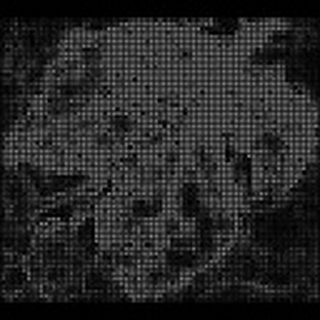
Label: cotton_bacterial_blight